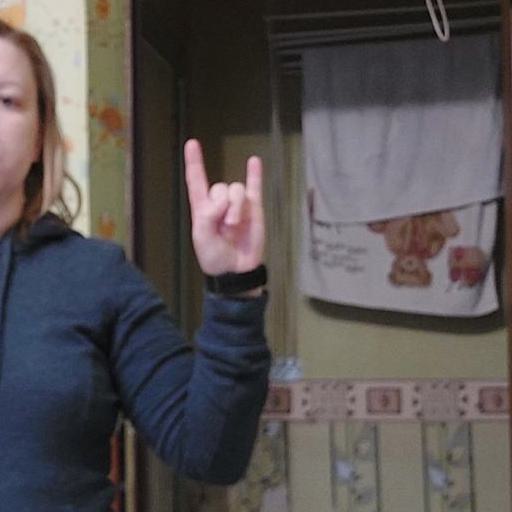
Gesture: rock